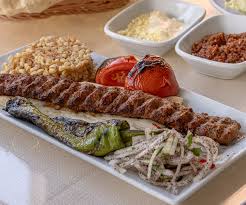
Label: adana_kebab